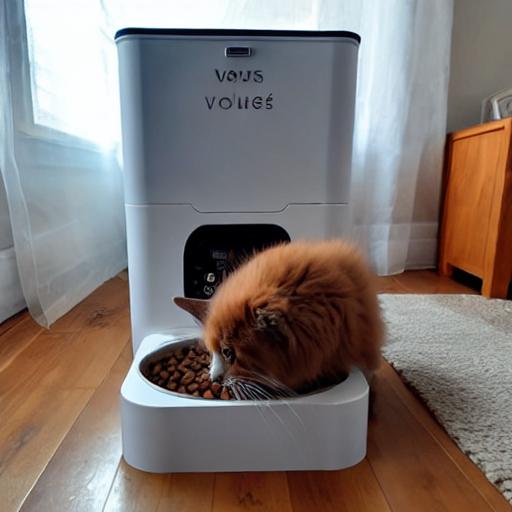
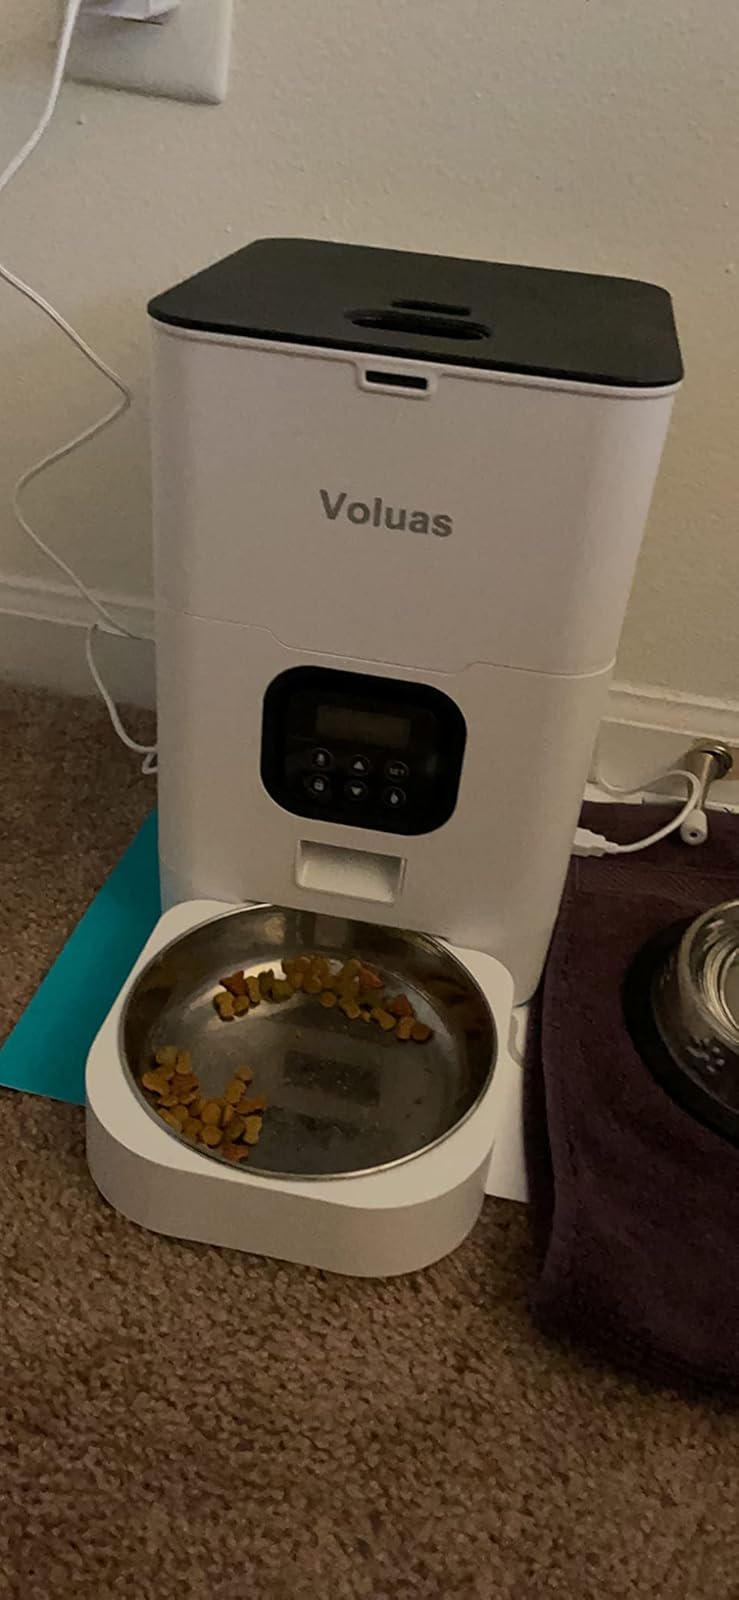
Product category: items_feeder
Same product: no